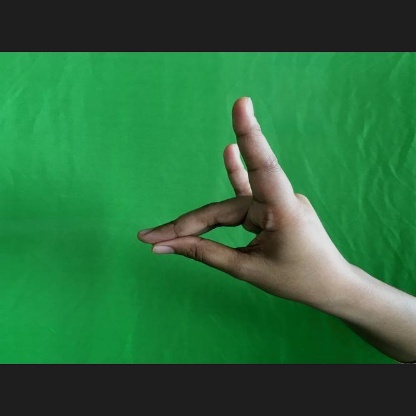
Mudra: Simhamukham